Jiyūgaoka Station (Nagoya)

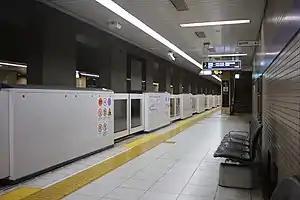

is a railway station in Chikusa-ku, Nagoya, Aichi Prefecture, Japan.